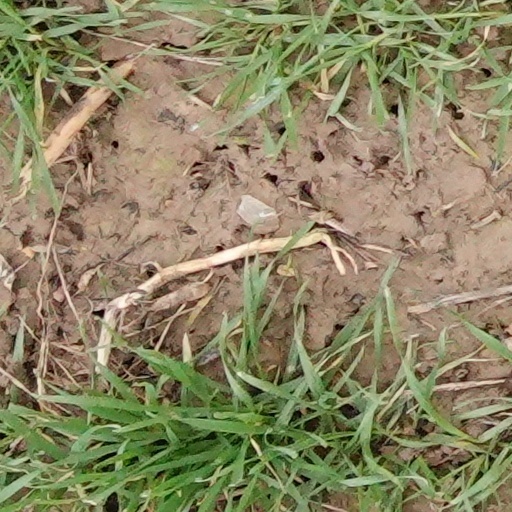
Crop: wheat